Valeria Mazza

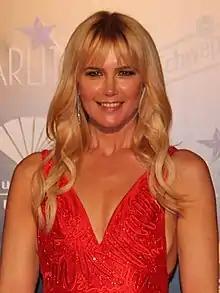
Mazza at the Starlite Gala in 2019

Valeria Raquel Mazza (born 17 February 1972) is an Argentine model and businesswoman. Mazza rose to prominence in the 1990s and became a household name after appearing on the cover of the "Sports Illustrated Swimsuit Issue" of 1996